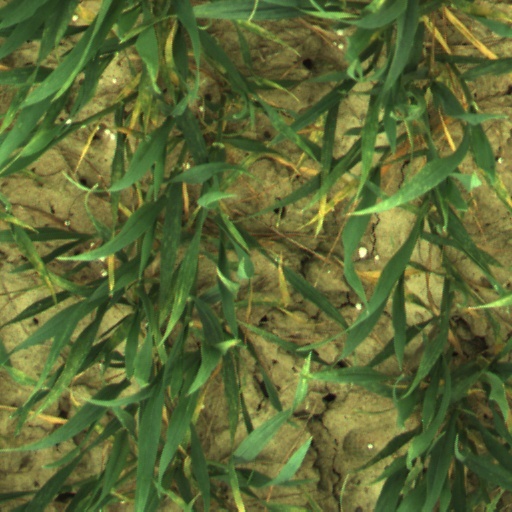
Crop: wheat